Climate of Brazil

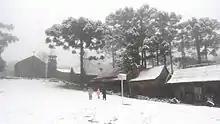
The temperate oceanic climate during winter, with snowfall in Caxias do Sul, South Region

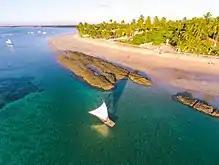
The tropical climate during summer, in Porto de Galinhas, Northeast region

The climate in Brazil varies considerably from mostly tropical north (the equator traverses the mouth of the Amazon) to temperate zones south of the Tropic of Capricorn (23°26' S latitude).